Adriaen van der Cabel

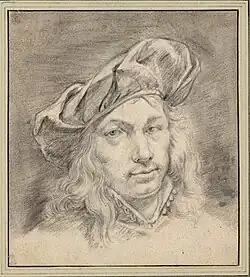
Self-portrait with cap aged 34

Adriaen van der Cabel or Ary van der Touw (1631 – 16 June 1705), was a Dutch Golden Age landscape painter active in France and Italy.